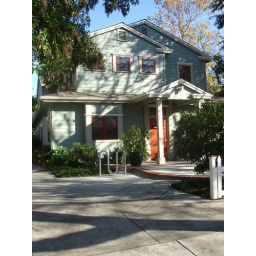
cute house in downtown davis